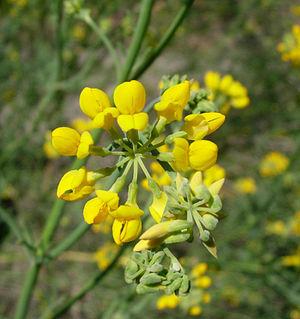
Cette liste de Tracheophyta de Bosnie-Herzégovine, ainsi que d’espèces introduites est un aperçu incomplet d’espèces de mousses, de fougères, de gymnospermes et d’angiospermes citées dans la littérature disponible en langues bosniaque, croate, serbe et serbo-croate. Cet aperçu n’inclue pas des espèces cultivées ni celles occasionnellement introduites.